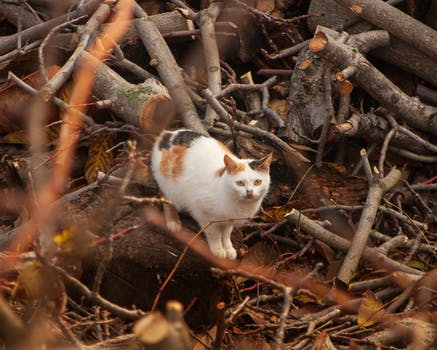
Label: No Watermark